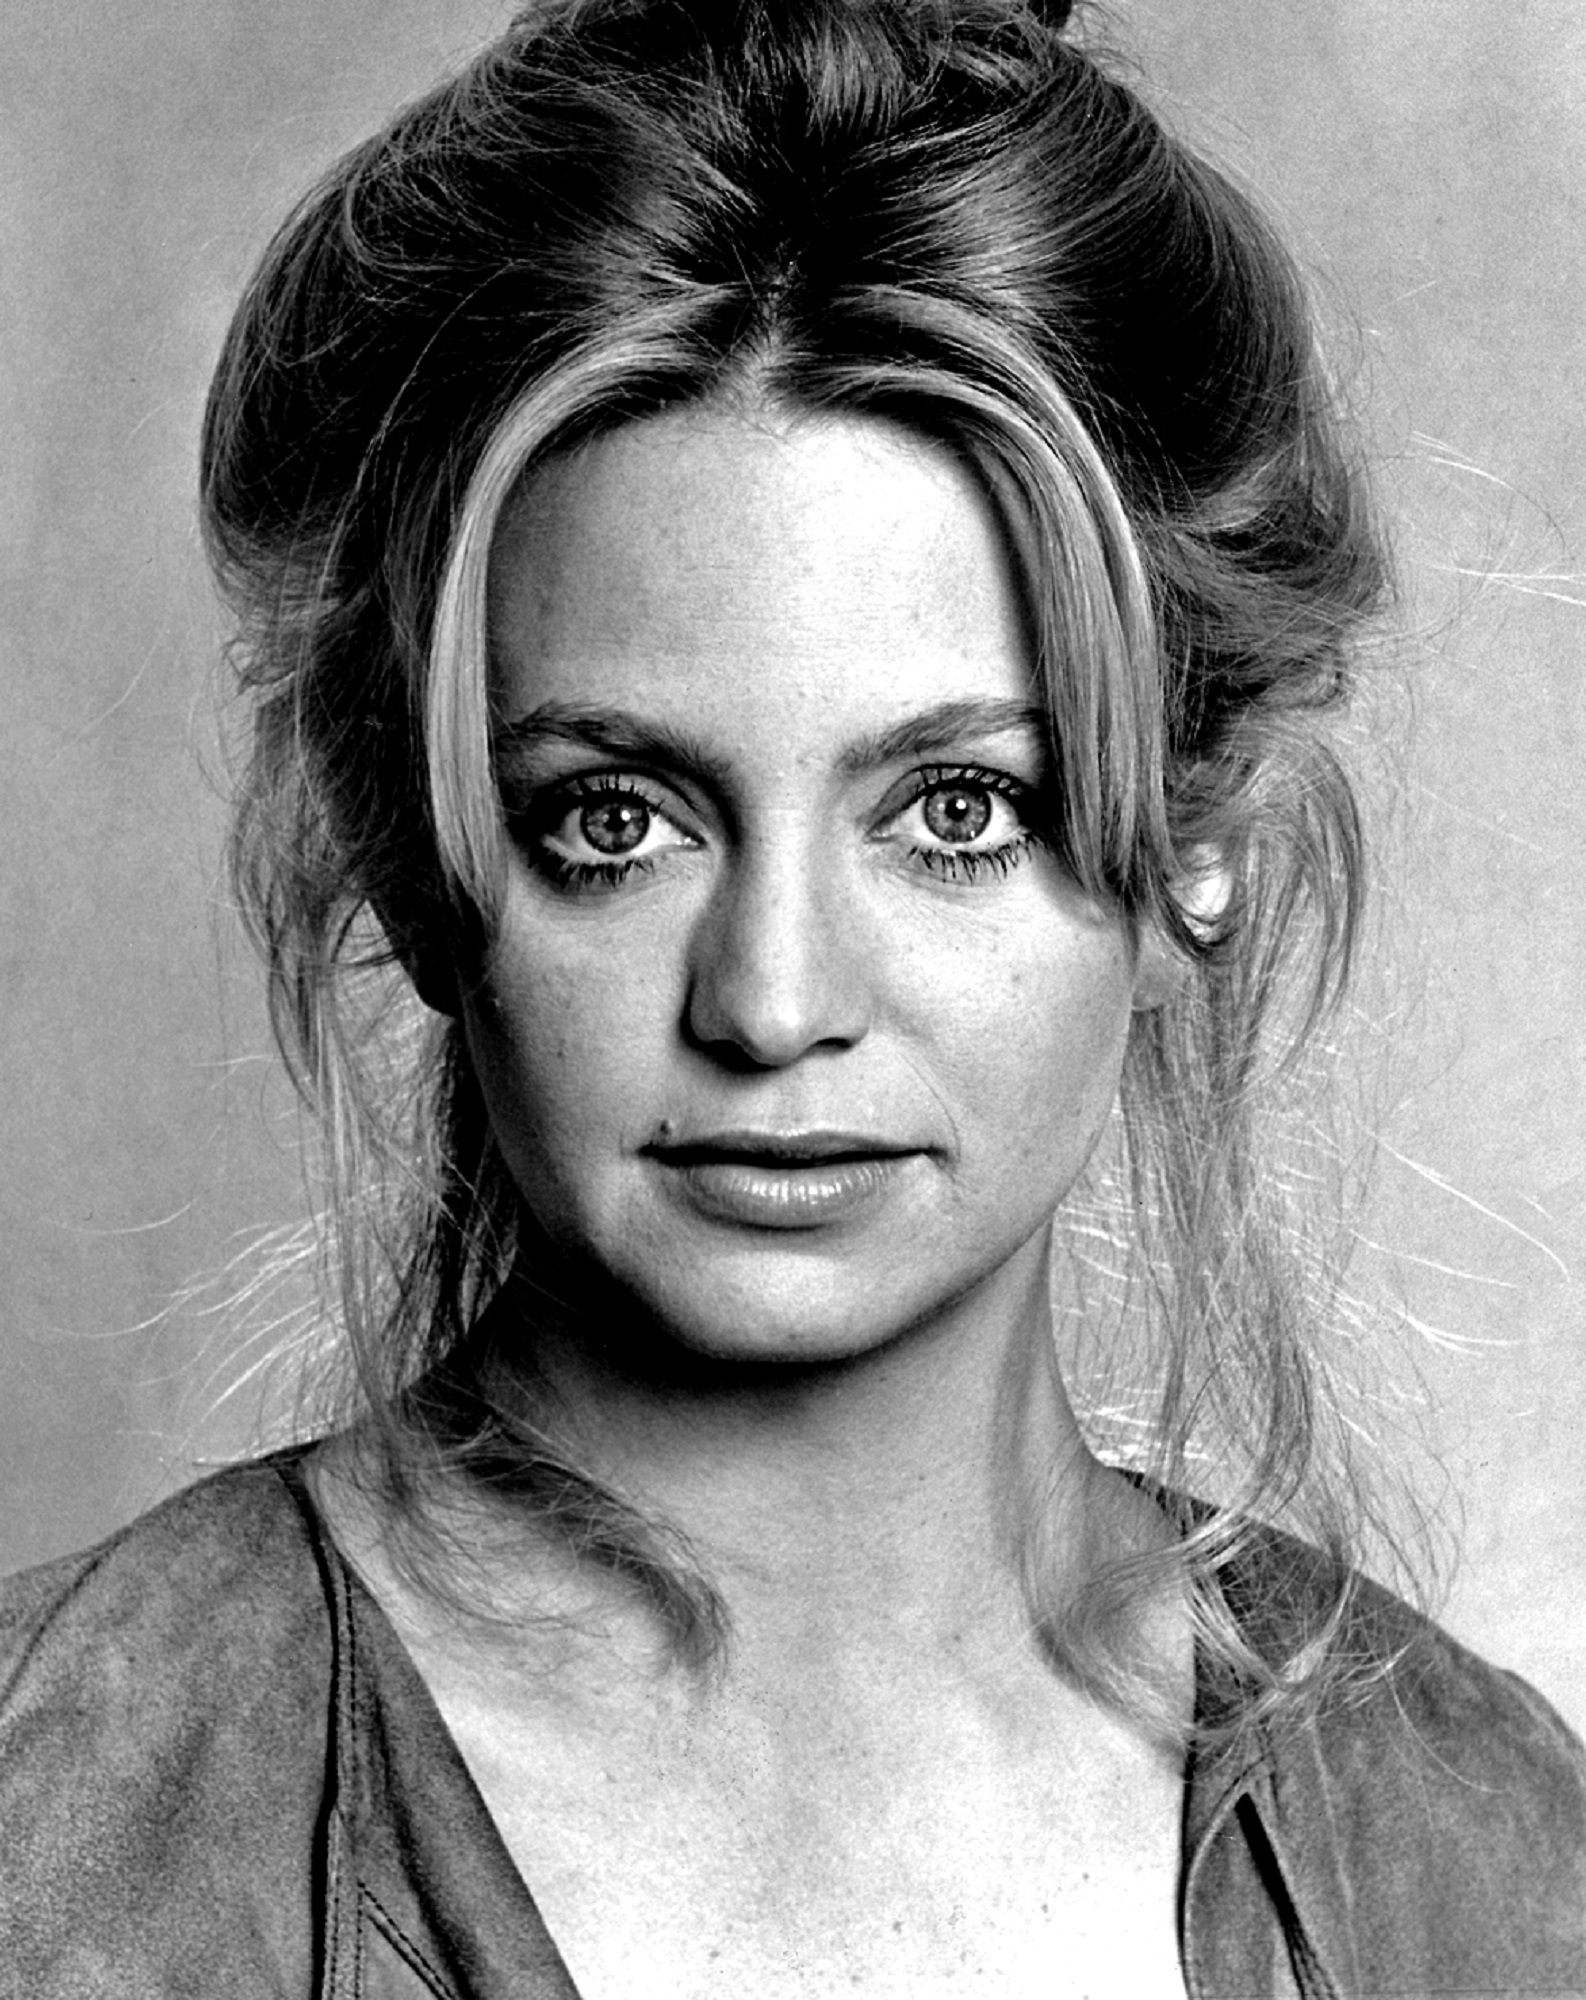
black and white, hair, retro, hollywood, singer, portrait, model, television, tv, monochrome, hairstyle, long hair, face, nose, sketch, drawing, cinema, celebrity, movies, actress, comedy, photo shoot, producer, brown hair, monochrome photography, art model, supermodel, motion pictures, film director, goldie hawn, laugh in